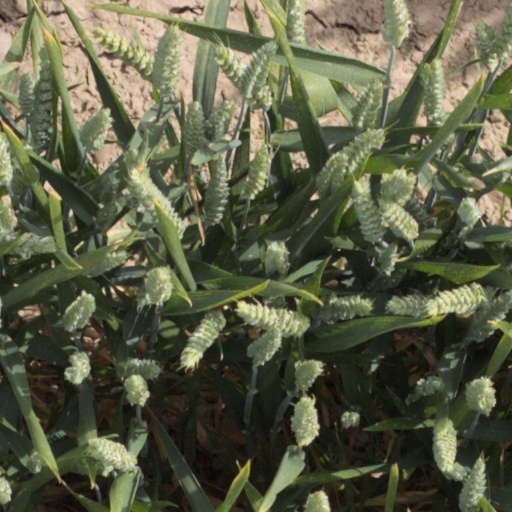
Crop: wheat